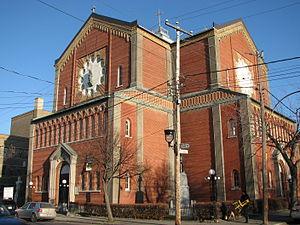
La Petite-Patrie est un quartier de Montréal situé dans l'arrondissement de Rosemont–La Petite-Patrie au Québec.